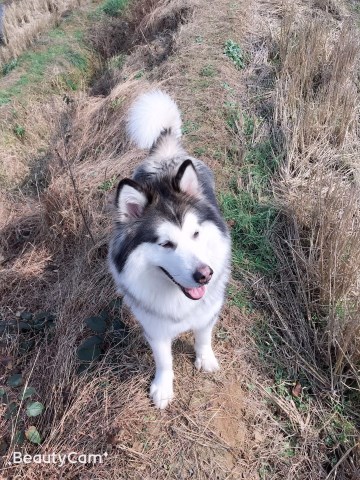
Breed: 1324-n000004-malamute